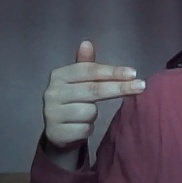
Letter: ghain